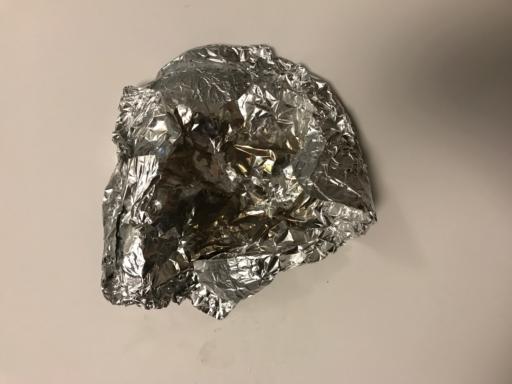
Label: metal